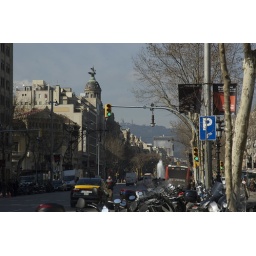
We were in the city and I spotted the highest point I rode to on the mountain bike....